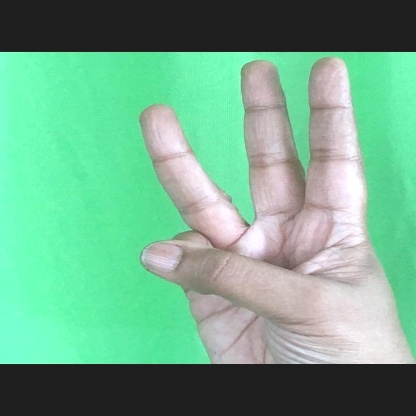
Mudra: Trishulam